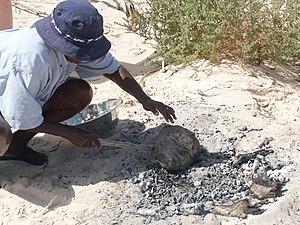
Le damper est un pain traditionnel rustique australien.
La cuisine australienne contemporaine combine des origines indigènes et britanniques avec des influences méditerranéennes et asiatiques. L'Australie a des ressources naturelles abondantes et les Australiens ont accès à un large choix de viandes de qualité. Faire griller de l'agneau et du bœuf en plein air est une vieille tradition. La grande majorité des Australiens vivant près de la mer, les restaurants de fruits de mer australiens sont classés parmi les meilleurs du monde.